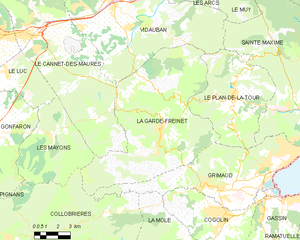
Carte des communes françaises La Garde-Freinet